Avraham Kalmanowitz

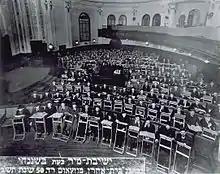
The Mir yeshiva in the Beth Aharon Synagogue, Shanghai

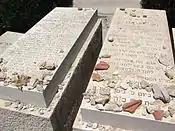
Graves of Kalmanowitz (left) and his son Shraga Moshe in Jerusalem

Kalmanowitz is credited with securing the funds and papers to transfer the entire Mir yeshiva – consisting of 250 students, faculty members, and the yeshiva's entire library of "sefarim" – to Kobe, Japan in 1941 and from there to Shanghai, and providing for its upkeep for five years. Thanks to the money Kalmanowitz sent, Mir students were able to board with Jewish families and eat a nourishing Shabbat meal most of the time – privileges that other refugee students in Shanghai did not enjoy. In addition to money, Kalmanowitz sent matzos and wine for Passover, and hundreds of copies of Talmudic tractates so the students could continue studying without interruption. After Japan attacked Pearl Harbor on December 7, 1941, and the U.S. declared war on Japan, the Joint was prohibited from sending money to the yeshiva students in Shanghai. But Kalmanowitz established new contacts and influenced U.S. government officials to tacitly approve the sending of funds from the U.S. to Japan via neutral Switzerland. At war's end, Kalmanowitz obtained visas and travel fare to bring all the Mir students and faculty by ship to San Francisco and by train to New York; the last Mir refugee left Shanghai in 1948.